March 1960 lunar eclipse

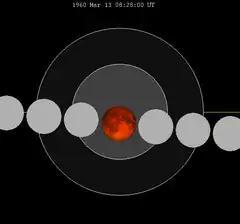
The Moon's hourly motion shown right to left

A total lunar eclipse occurred at the Moon’s ascending node of orbit on Sunday, March 13, 1960, with an umbral magnitude of 1.5145. It was a central lunar eclipse, in which part of the Moon passed through the center of the Earth's shadow. A lunar eclipse occurs when the Moon moves into the Earth's shadow, causing the Moon to be darkened. A total lunar eclipse occurs when the Moon's near side entirely passes into the Earth's umbral shadow. Unlike a solar eclipse, which can only be viewed from a relatively small area of the world, a lunar eclipse may be viewed from anywhere on the night side of Earth. A total lunar eclipse can last up to nearly two hours, while a total solar eclipse lasts only a few minutes at any given place, because the Moon's shadow is smaller. Occurring about 5.9 days before perigee (on March 19, 1960, at 7:10 UTC), the Moon's apparent diameter was larger.